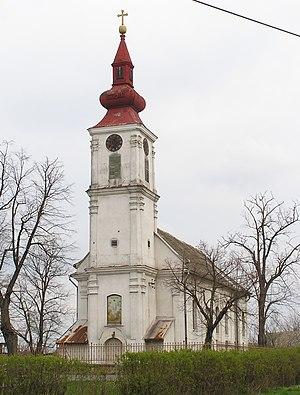
Les monuments culturels de grande importance sont les monuments de Serbie qui, par leur valeur, bénéficient d'un haut degré de protection.
L'éparchie de Bačka est une éparchie, c'est-à-dire une circonscription de l'Église orthodoxe serbe. Elle a son siège à Novi Sad, la capitale de la province autonome de Voïvodine, en Serbie. À sa tête se trouve l'évêque Irinej.
L'église de la Translation-des-Reliques-de-Saint-Nicolas de Bačko Petrovo Selo est une église orthodoxe serbe située à Bačko Petrovo Selo, dans la province de Voïvodine, dans le district de Bačka méridionale et dans la municipalité de Bečej en Serbie. Elle est inscrite sur la liste des monuments culturels de grande importance de la République de Serbie.